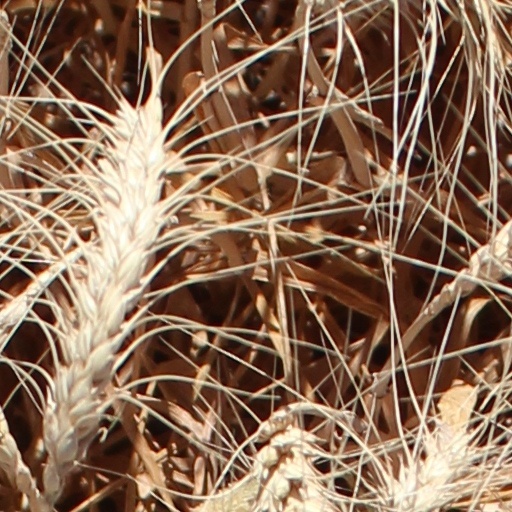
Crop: wheat